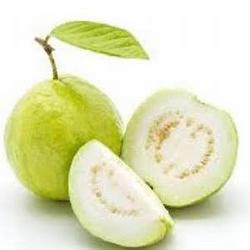
Label: Guava